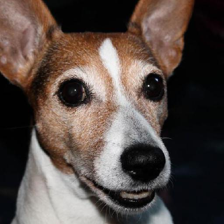
Label: animals